Çorbacı Fountain

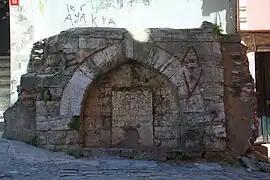
The fountain in 2022

Çorbacı Fountain (Turkish: Çorbacı Çeşmesi) is a fountain in Balat, Fatih, Istanbul, Turkey.